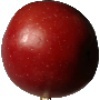
Label: Apple Braeburn 1